Describe the emotion expressed in this image:  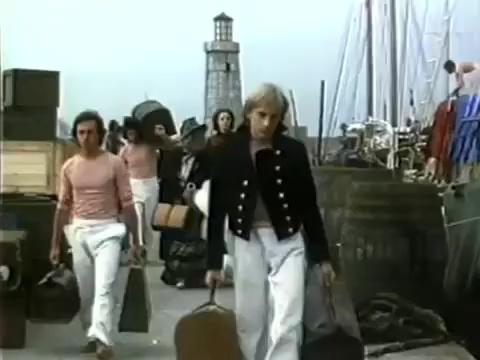
This person displays Pain, valence and arousal with low intensity.